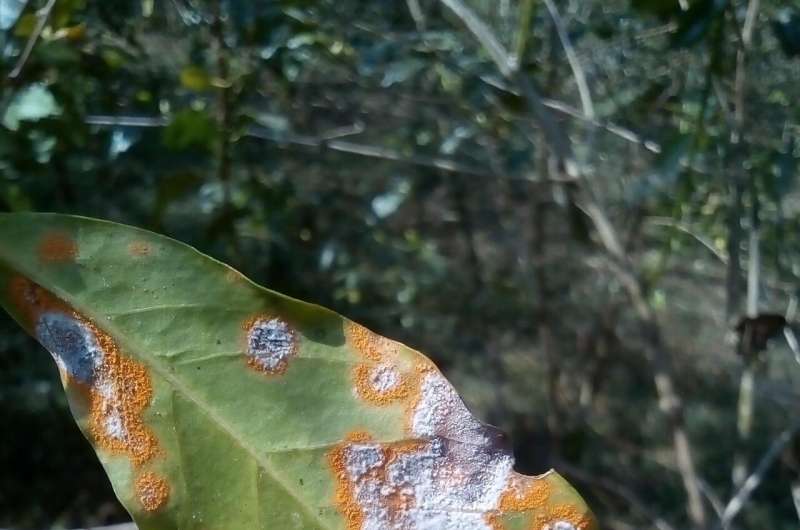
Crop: unknown
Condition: coffee_coffee_rust